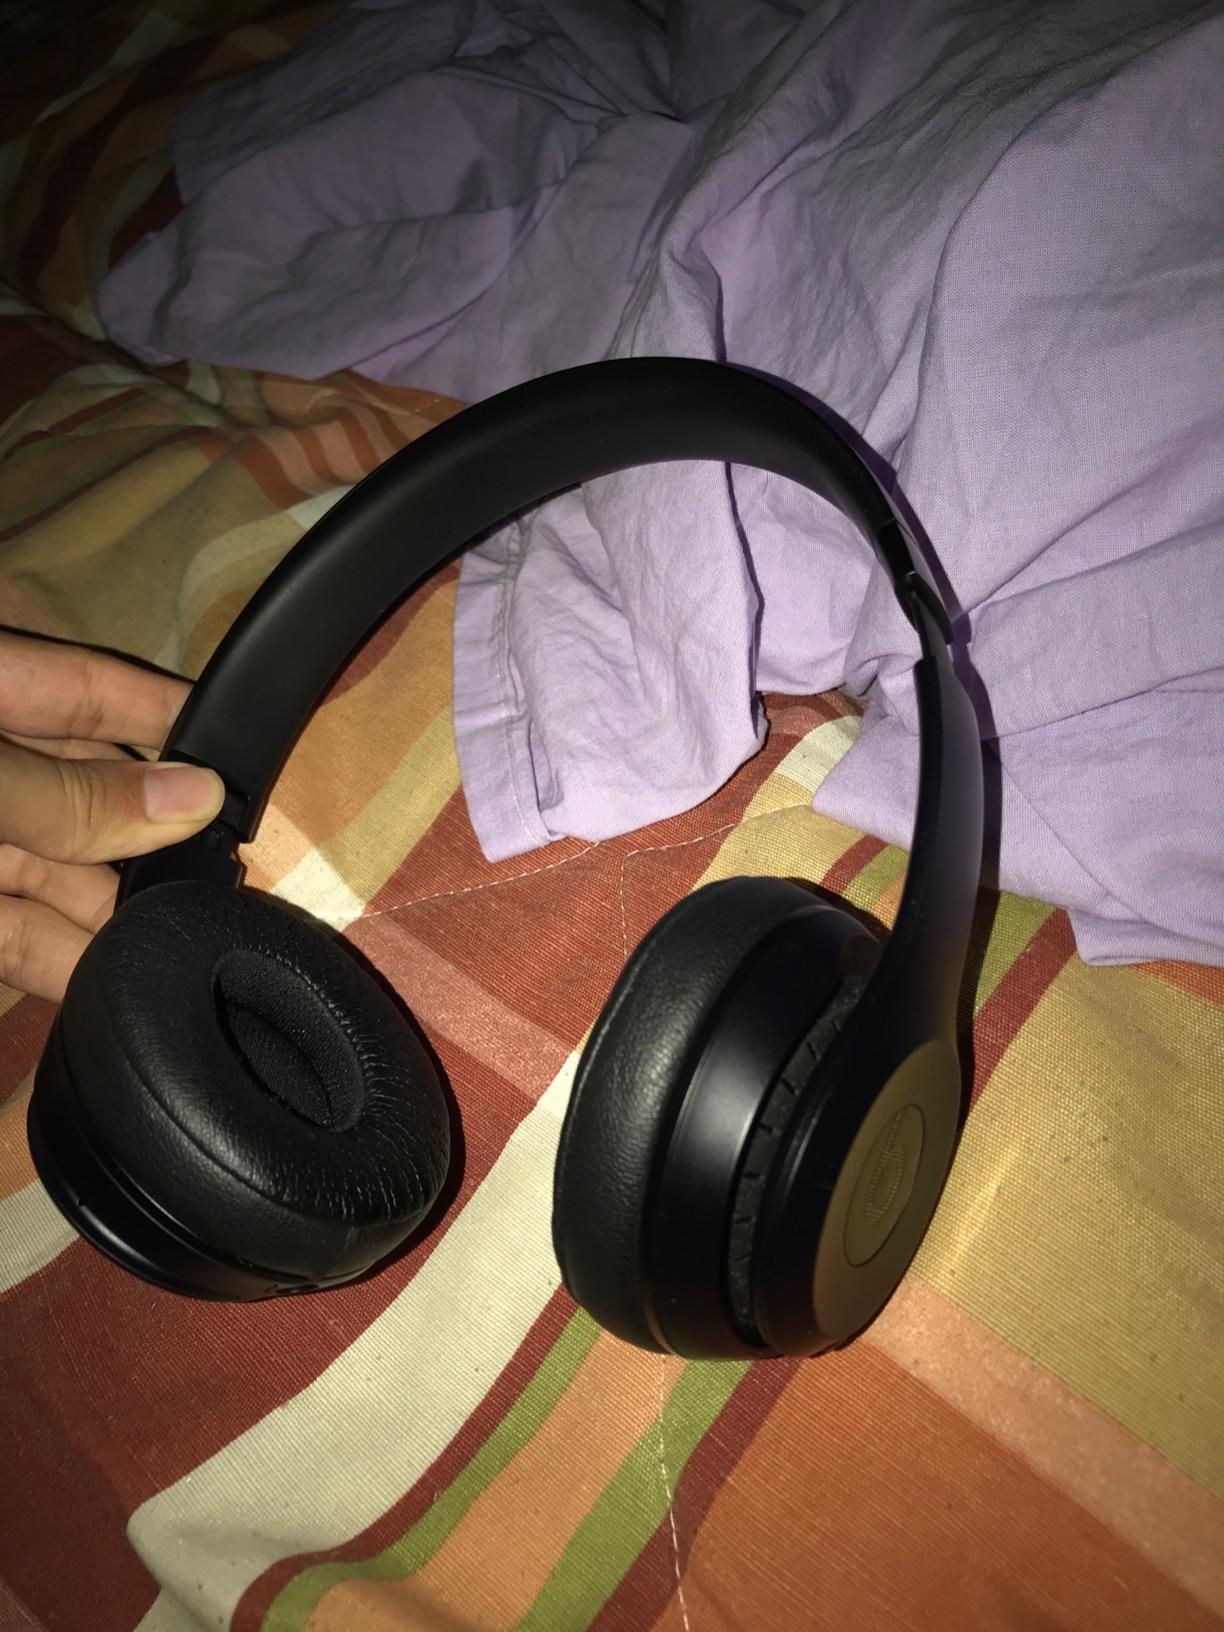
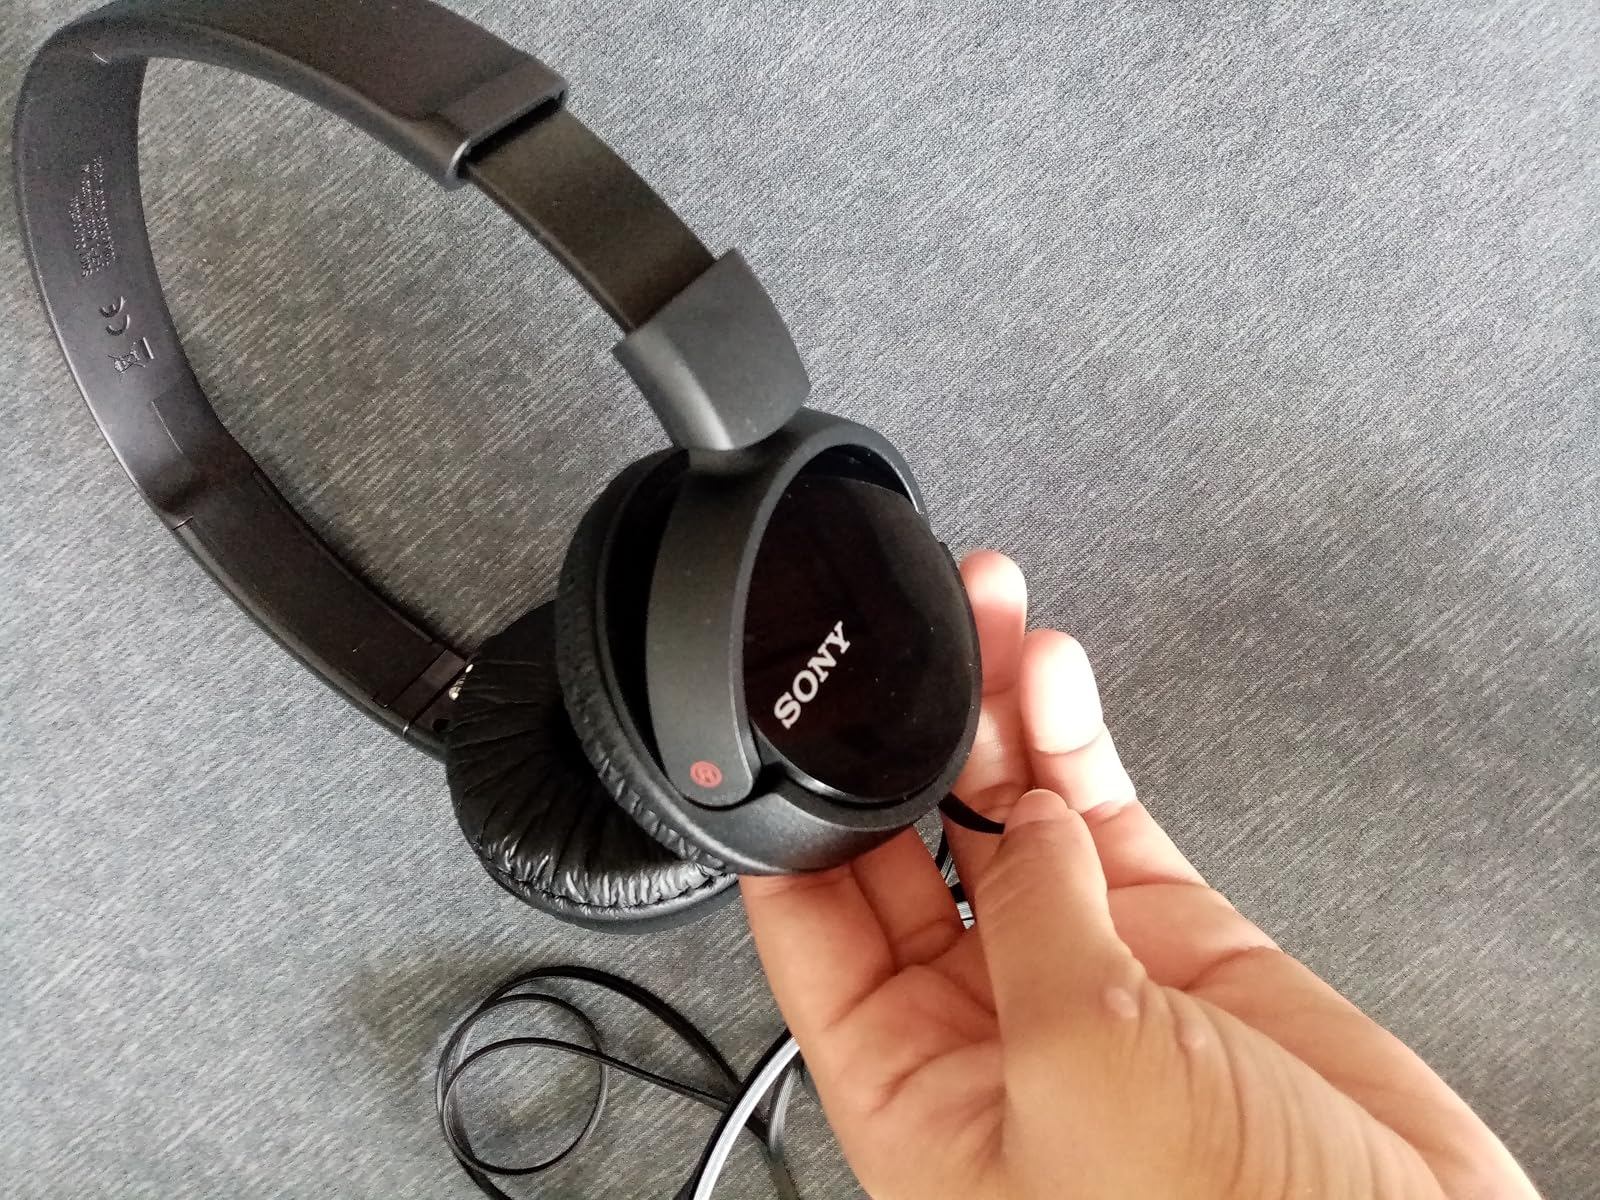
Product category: headphones
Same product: no